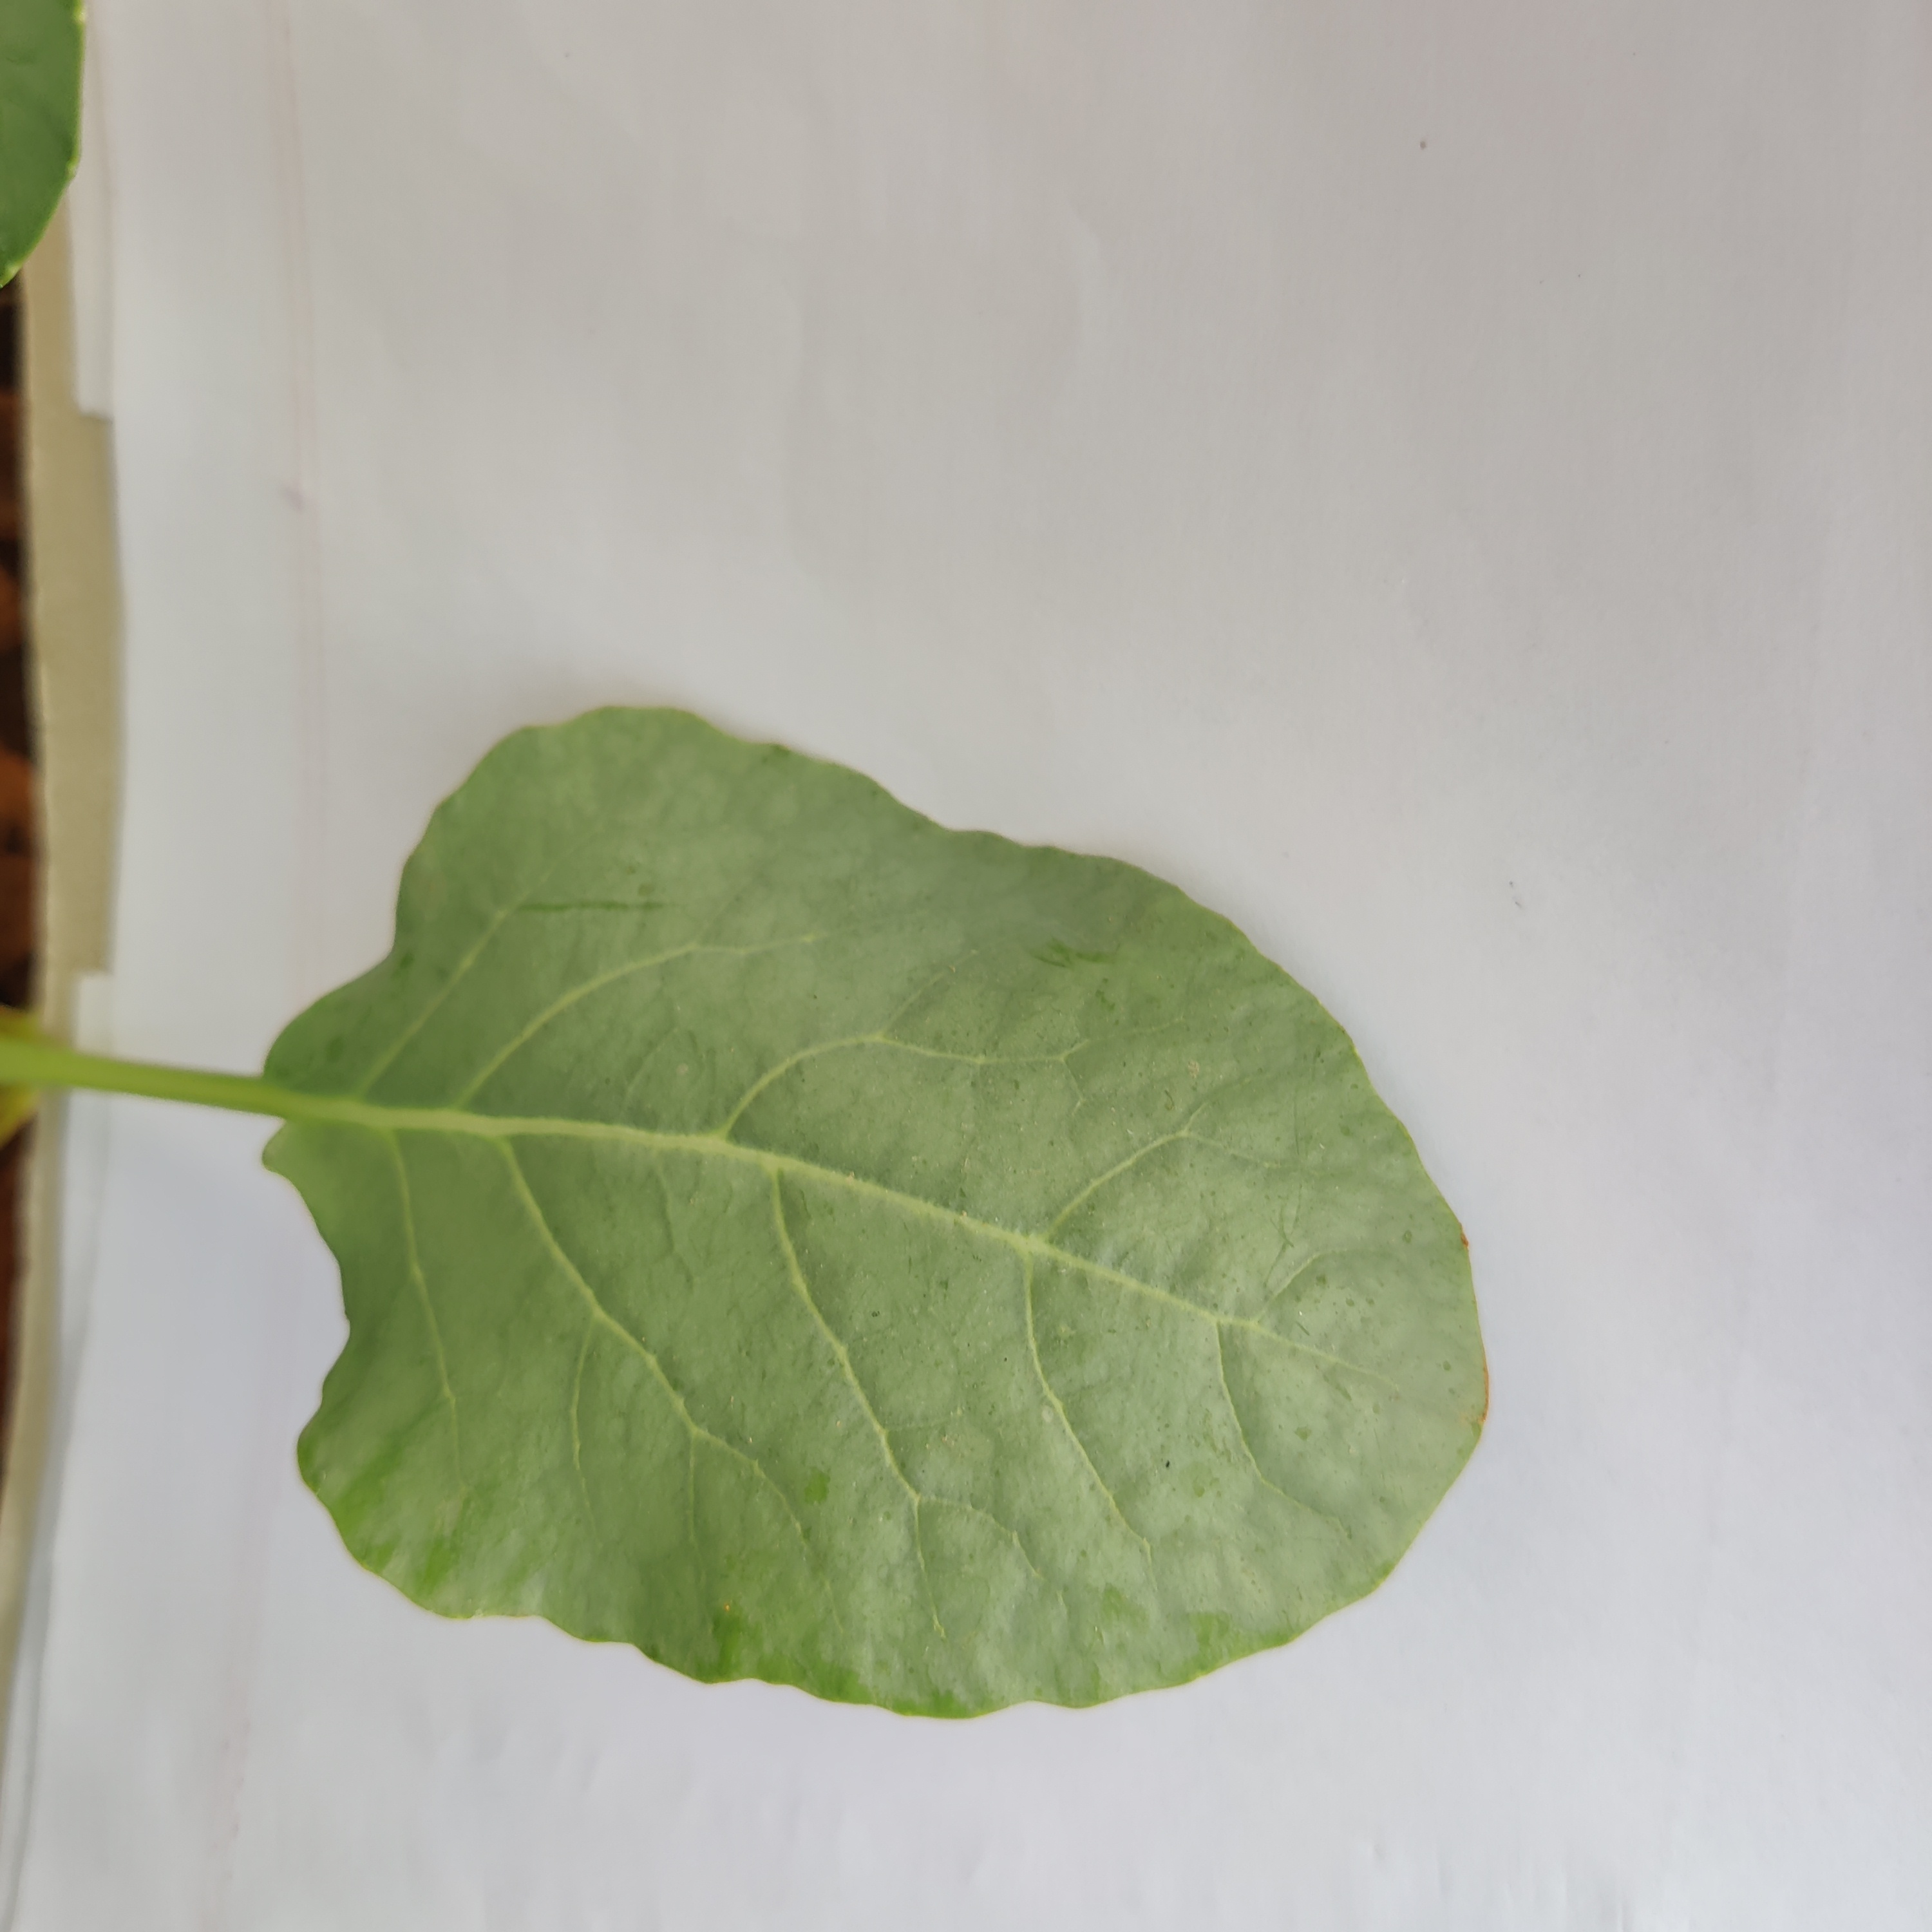
Label: Healthy